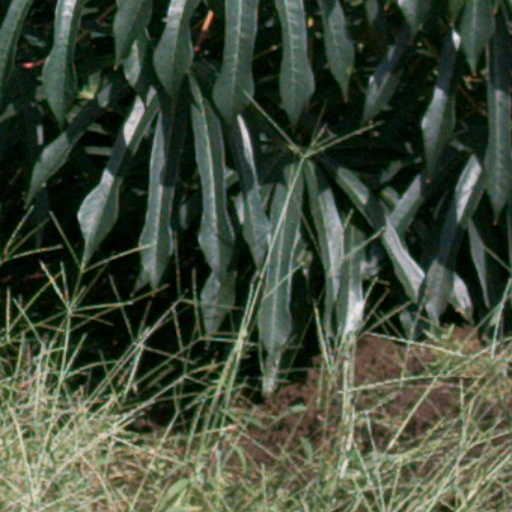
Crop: cassava